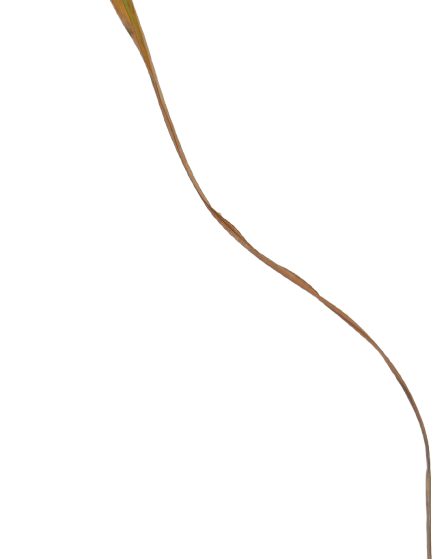
Label: Leaf Scald